Russian wandering

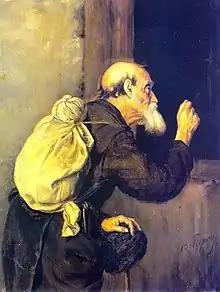
"Strannik", by Vasily Perov, 1869

"Strannichestvo" did evolve from the Christian tradition of pilgrimage. Some pilgrims carried out pilgrimage into several places spending a considerable part of their life for this. Over time it has evolved into a particular kind of spiritual feat, which could include pilgrimage. "Stranniks" were welcome by Russian common folk. In return for hospitality, strangers described the holy (and other) places they visited, peddled holy relics and texts.